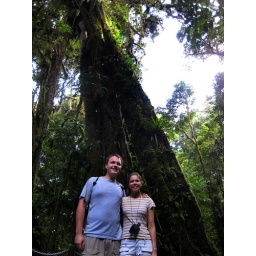
The vegetation in the cloud forest is beautiful.